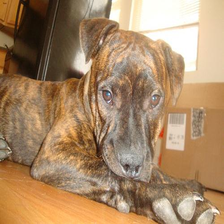
Species: dog
Breed: american pit bull terrier